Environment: real
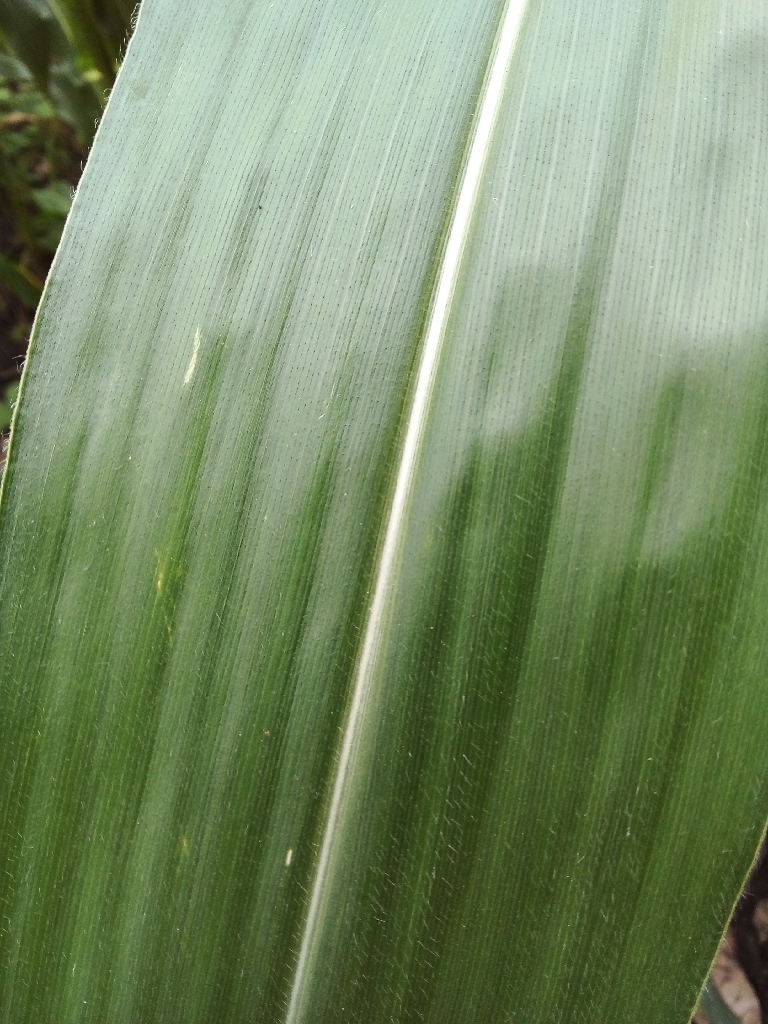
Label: healthy